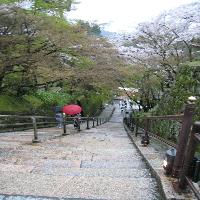
Weather: cloudy or overcast